National Convention (South Africa)

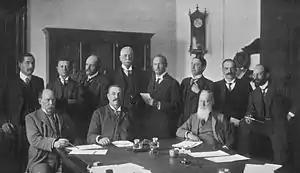
The first ministry of the Union of South Africa under Prime Minister Louis Botha, in 1910. The front row - JW Sauer, Botha, and Abraham Fischer (left to right) - were all present at the National Convention, and JBM Hertzog (far left), FR Moor (second from left), JC Smuts (fourth from right), Henry Charles Hull (third from right) and FS Malan (second from right) were also present.

The National Convention (Dutch: "Nationale Conventie", Afrikaans: "Nasionale Konvensie"), also known as the Convention on the Closer Union of South Africa or the Closer Union Convention, was a constitutional convention held between 1908 and 1909 in Durban (12 October to 5 November 1908), Cape Town (23 November to 18 December 1908, 11 January to 3 February 1909) and Bloemfontein (3 May to 11 May 1909). The convention led to the adoption of the South Africa Act by the British Parliament and thus to the creation of the Union of South Africa. The four colonies of the area that would become South Africa - the Cape Colony, Natal Colony, the Orange River Colony and the Transvaal Colony - were represented at the convention, along with a delegation from Rhodesia. There were 33 delegates in total, with the Cape being represented by 12, the Transvaal eight, the Orange River five, Natal five, and Rhodesia three. The convention was held behind closed doors, in the fear that a public affair would lead delegates to refuse compromising on contentious areas of disagreement. All the delegates were white men, a third of them were farmers, ten were lawyers, and some were academics. Two-thirds had fought on either side of the Second Boer War.